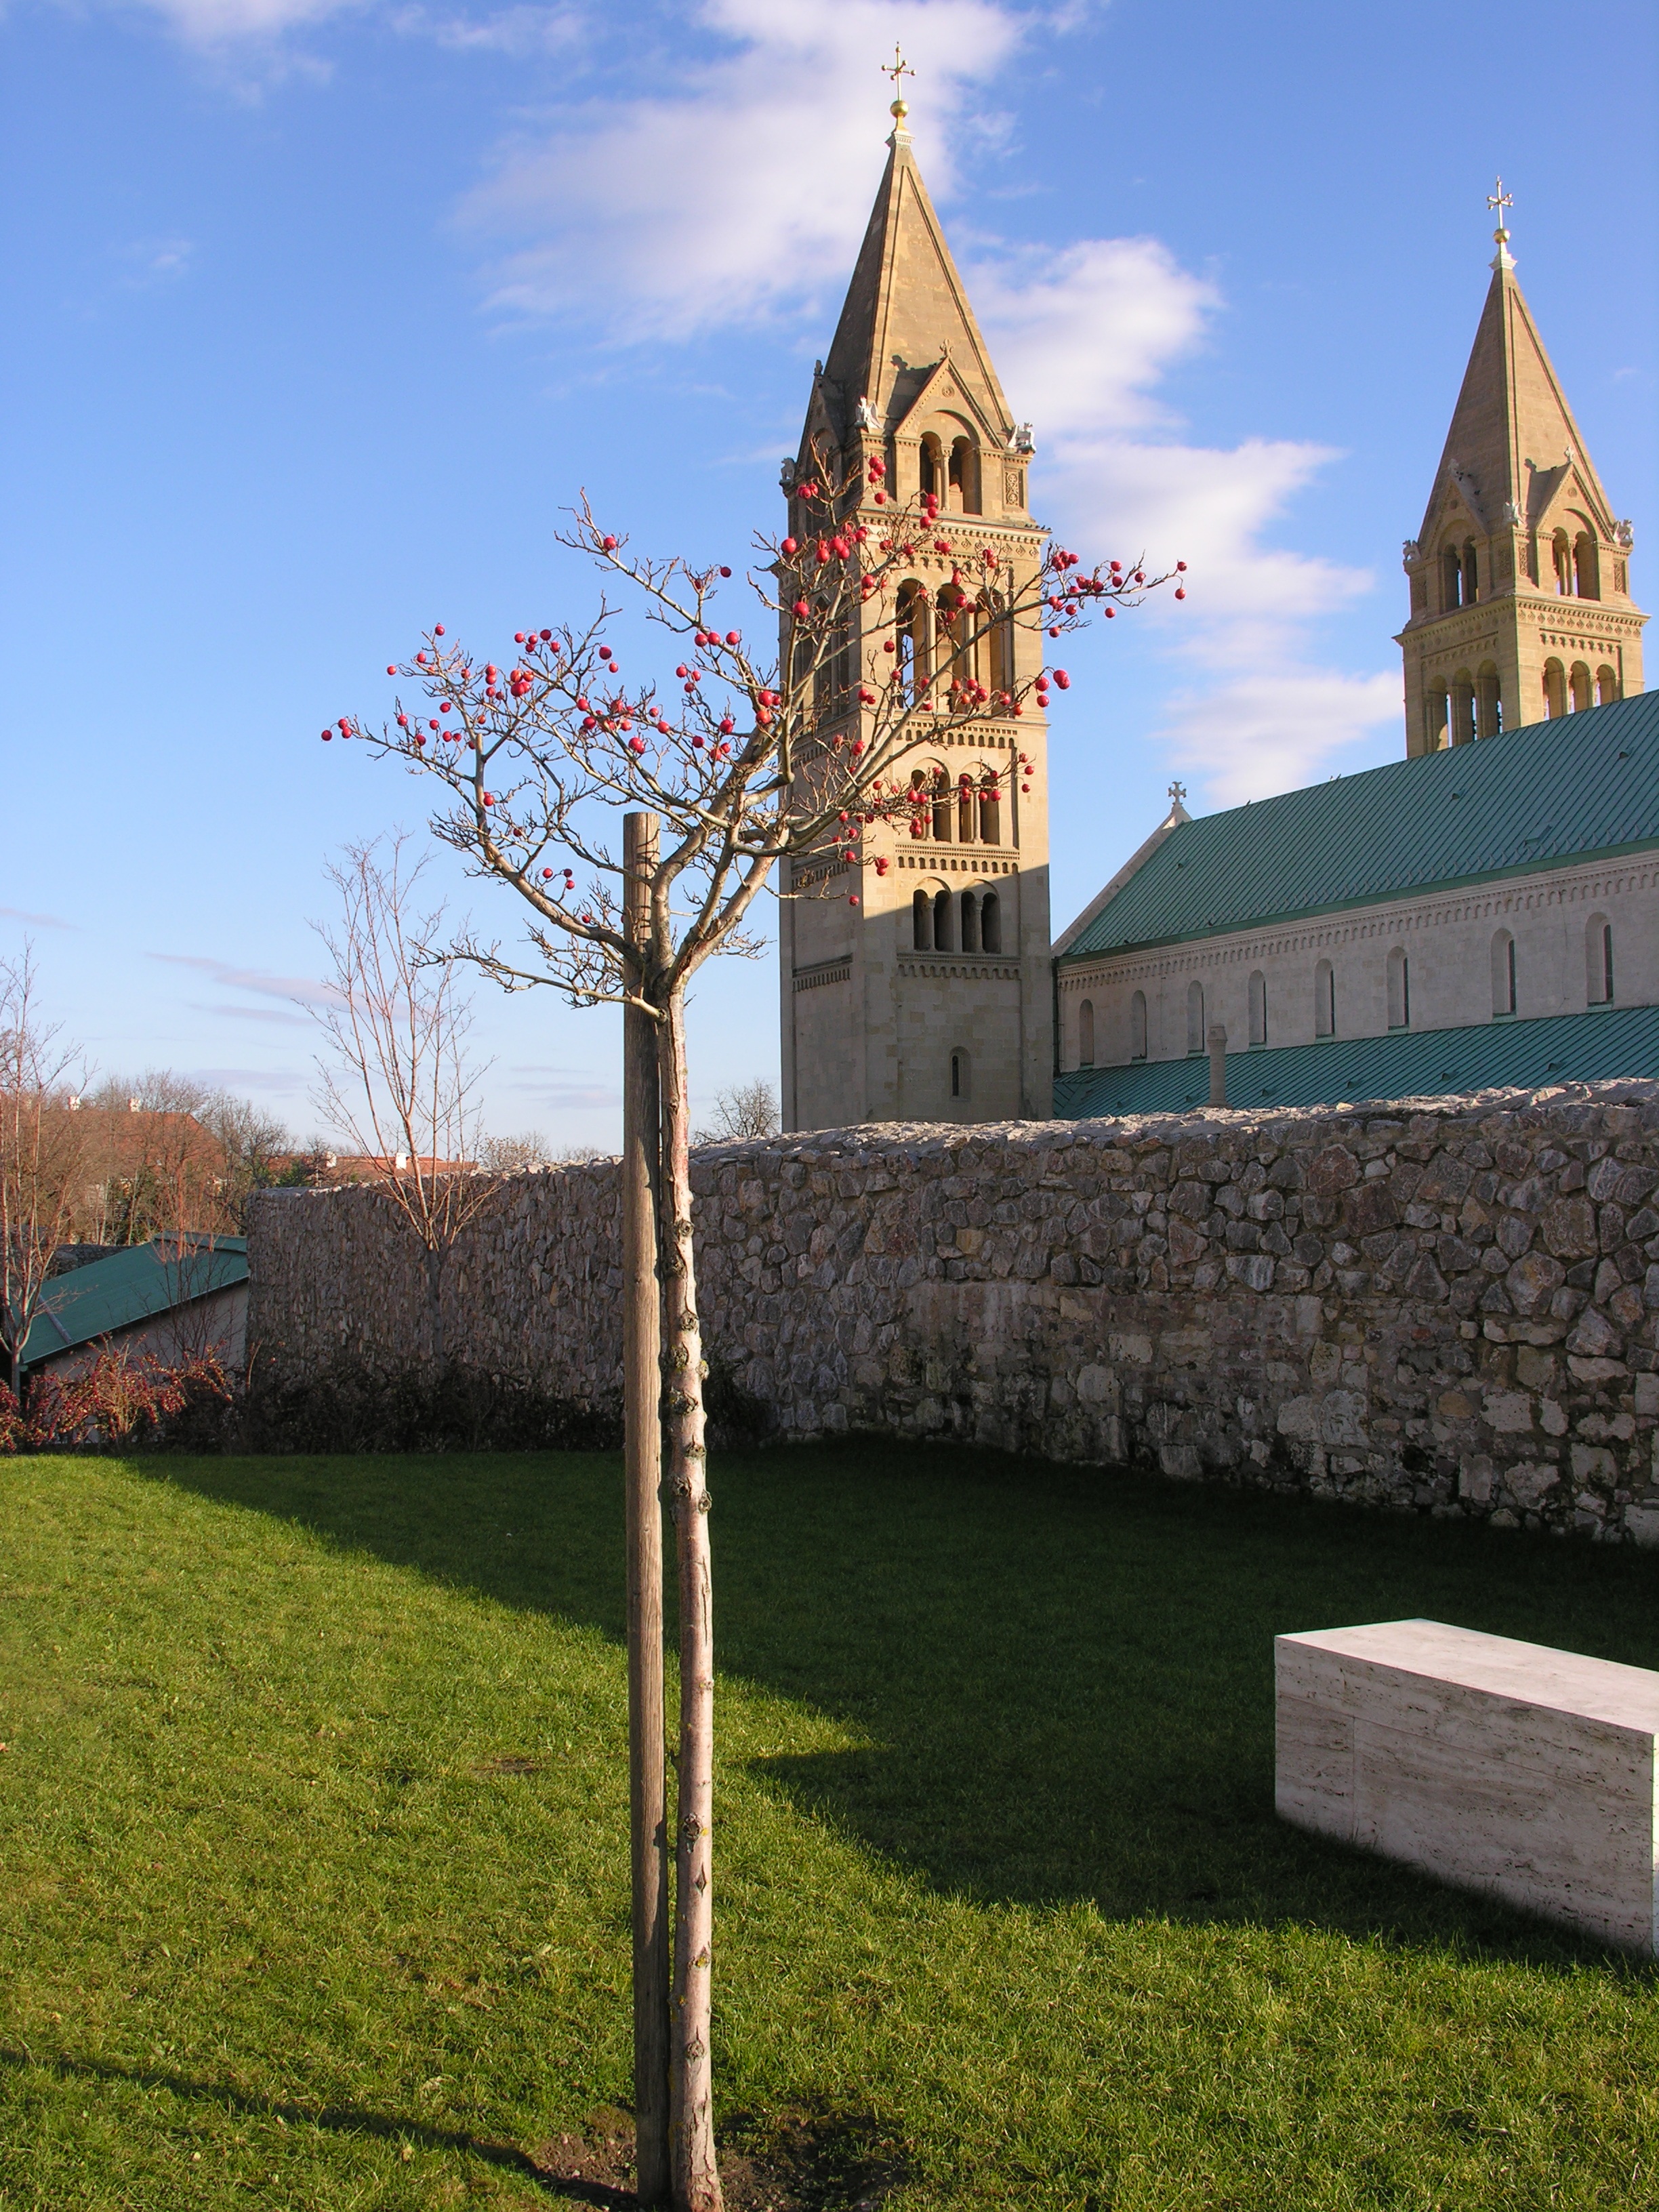
tree, building, spring, tower, church, cathedral, place of worship, bell tower, spire, steeple, pecs